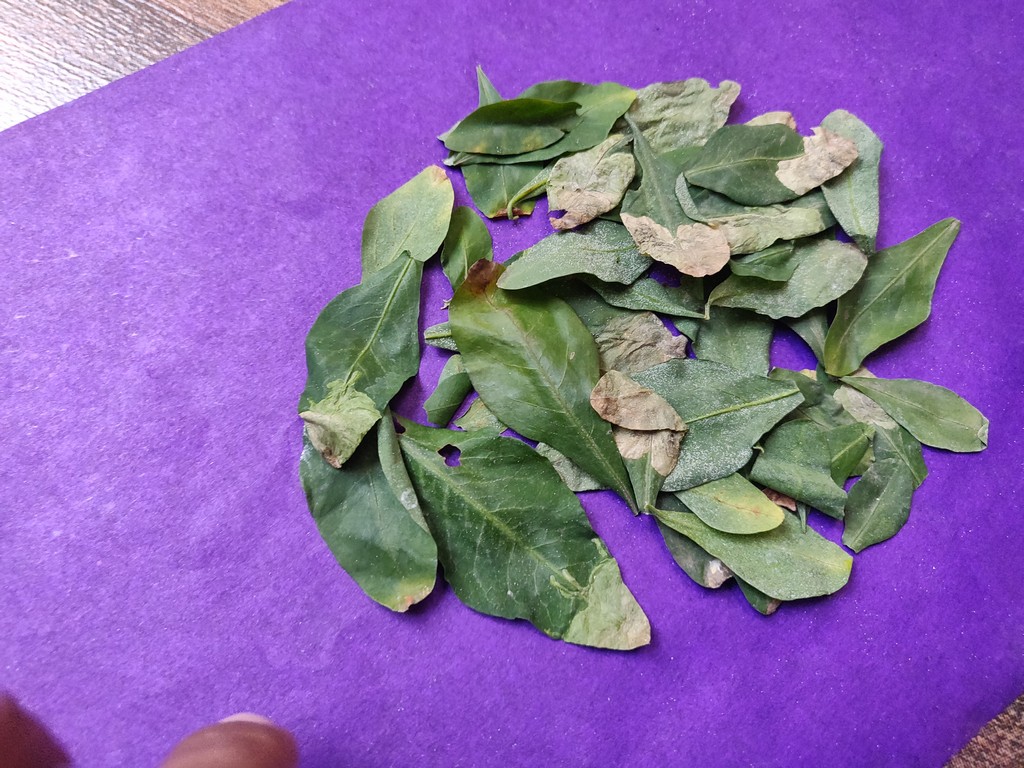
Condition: Unhealthy
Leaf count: multiple
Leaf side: unknown